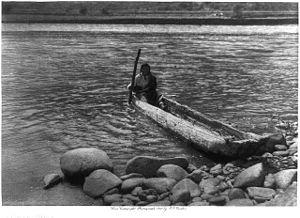
Les Nez-Percés, Nimíipuu, sont une tribu amérindienne du groupe pénutien qui vivait dans le Plateau du Columbia de la région Nord-Ouest Pacifique au moment de l’expédition de Lewis et Clark.